Charles Robert Jenkins

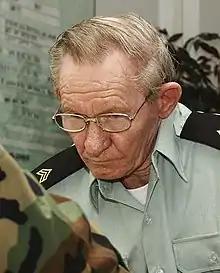
SGT Jenkins on 11 September 2004

Charles Robert Jenkins was a deserter from the United States Army, a North Korean prisoner, and voice for Japanese abductees in North Korea.